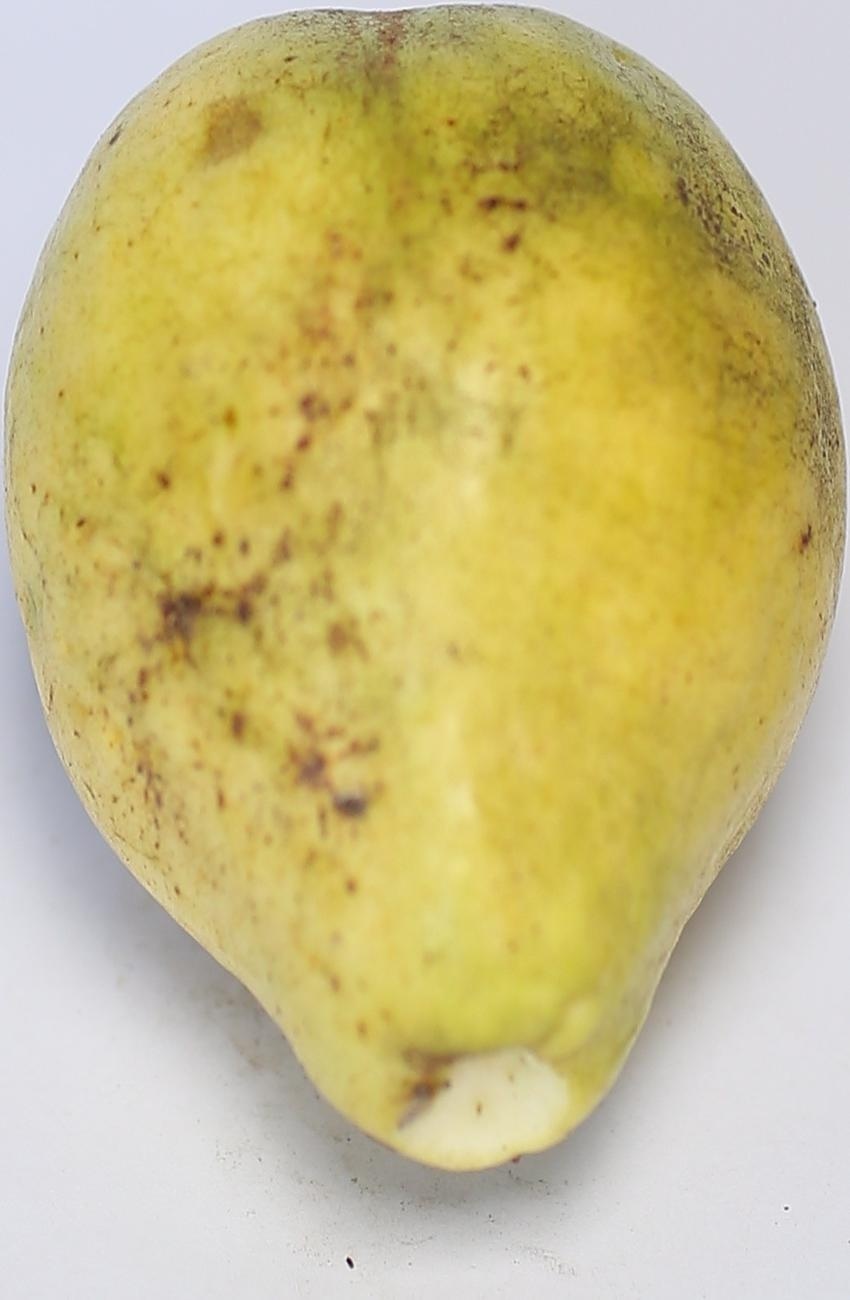
Maturity: ripe
Variety: thadhrami